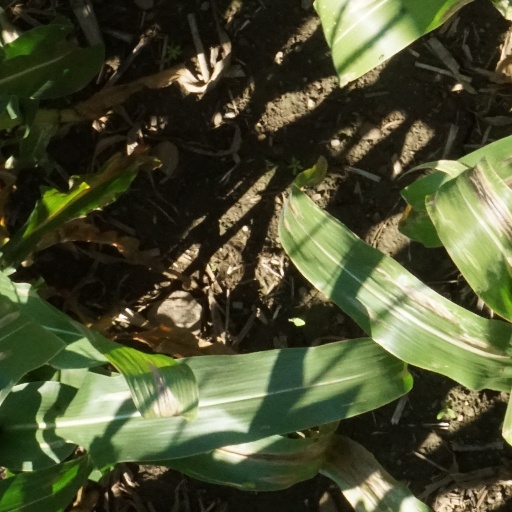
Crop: maize; corn